Million Dollar Legs (1932 film)

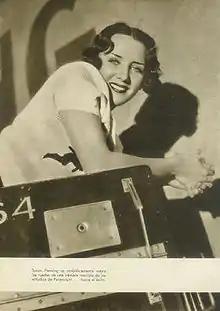
Susan Fleming

Million Dollar Legs is a 1932 American pre-Code comedy film starring Jack Oakie and W.C. Fields, directed by Edward F. Cline, produced by Herman J. Mankiewicz (co-writer of "Citizen Kane") and B.P. Schulberg, co-written by Joseph L. Mankiewicz, and released by Paramount Pictures. The film was inspired by the 1932 Summer Olympics, held in Los Angeles, California.